Celine (brand)

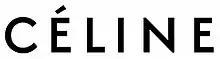
Former logo of Celine

Celine (formerly spelled Céline, stylized in all caps) is a French luxury fashion house founded in 1945 by fashion designer Céline Vipiana. The headquarters are located at 16 rue Vivienne in the 2nd arrondissement of Paris at the Hôtel Colbert de Torcy, which has French Historic Monument classification.